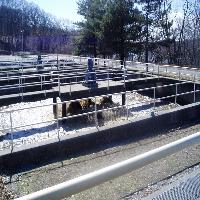
Weather: sun or clear